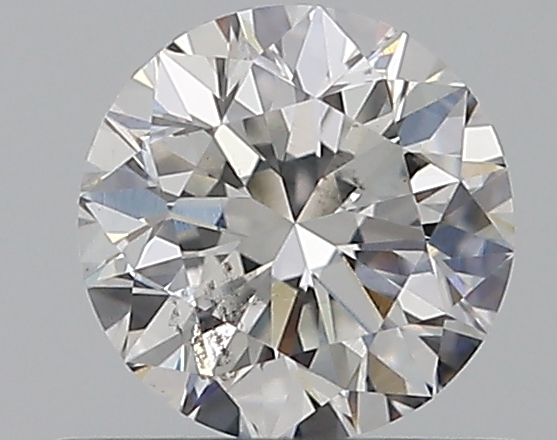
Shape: round
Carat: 0.5
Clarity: SI2
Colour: E
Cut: VG
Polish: EX
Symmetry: VG
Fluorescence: N
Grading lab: GIA
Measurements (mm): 4.93 x 4.98 x 3.2